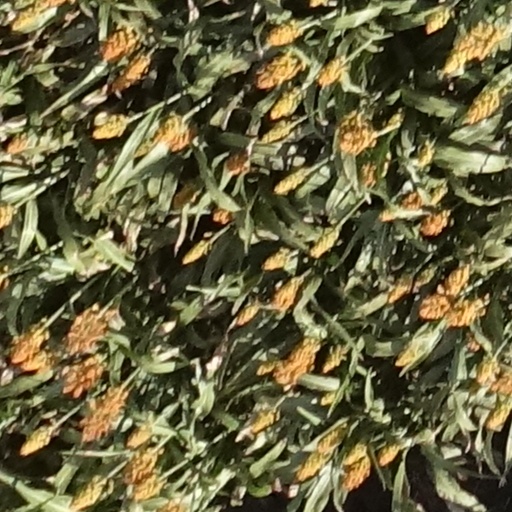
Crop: sorghum